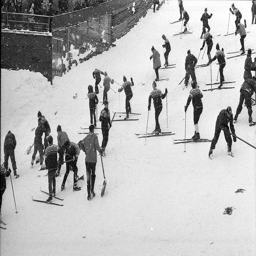
A group of people skiing down a ski slope.
A large number of people on skis facing sideways on the hill.
A black and white photograph of a group of skiers on a snowy slope.
There is a large group of skiers standing on a wide field
A black and white picture of a bunch of people skiing on a snowy hill.